National Liberal Club

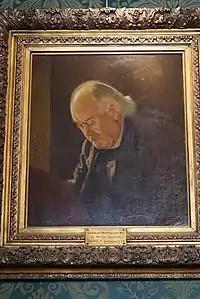
The club's portrait of Charles Bradlaugh, painted by Walter Sickert.

It was the first London building to incorporate a lift, and the first to be entirely lit throughout by electric lighting. To provide its electricity, the Whitehall Supply Co. Ltd. was incorporated in 1887, being based underneath the club's raised terrace. By the time the supply opened in 1888, it had been bought by the expanding Metropolitan Electricity Supply Co. NLC members were so enamoured with the modern wonder of electric lighting that the original chandeliers featured bare light bulbs, whose distinctive hue was much prized at the time.